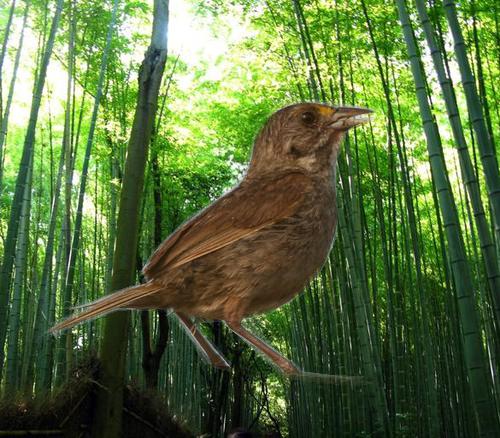
Bird species: Seaside_Sparrow
Bird type: landbird
Background: land